Auld Public Library

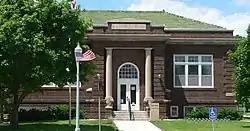
The Auld Public Library in 2010

The Auld Public Library is a historic building in Red Cloud, Nebraska. It was built in 1917 thanks to a donation from William T. Auld, with William N. Gedney as the general contractor. It was designed in the Classical Revival style by Fiske & Meginnis, an architectural firm based out of Lincoln, Nebraska. It has been listed on the National Register of Historic Places since December 10, 1993.